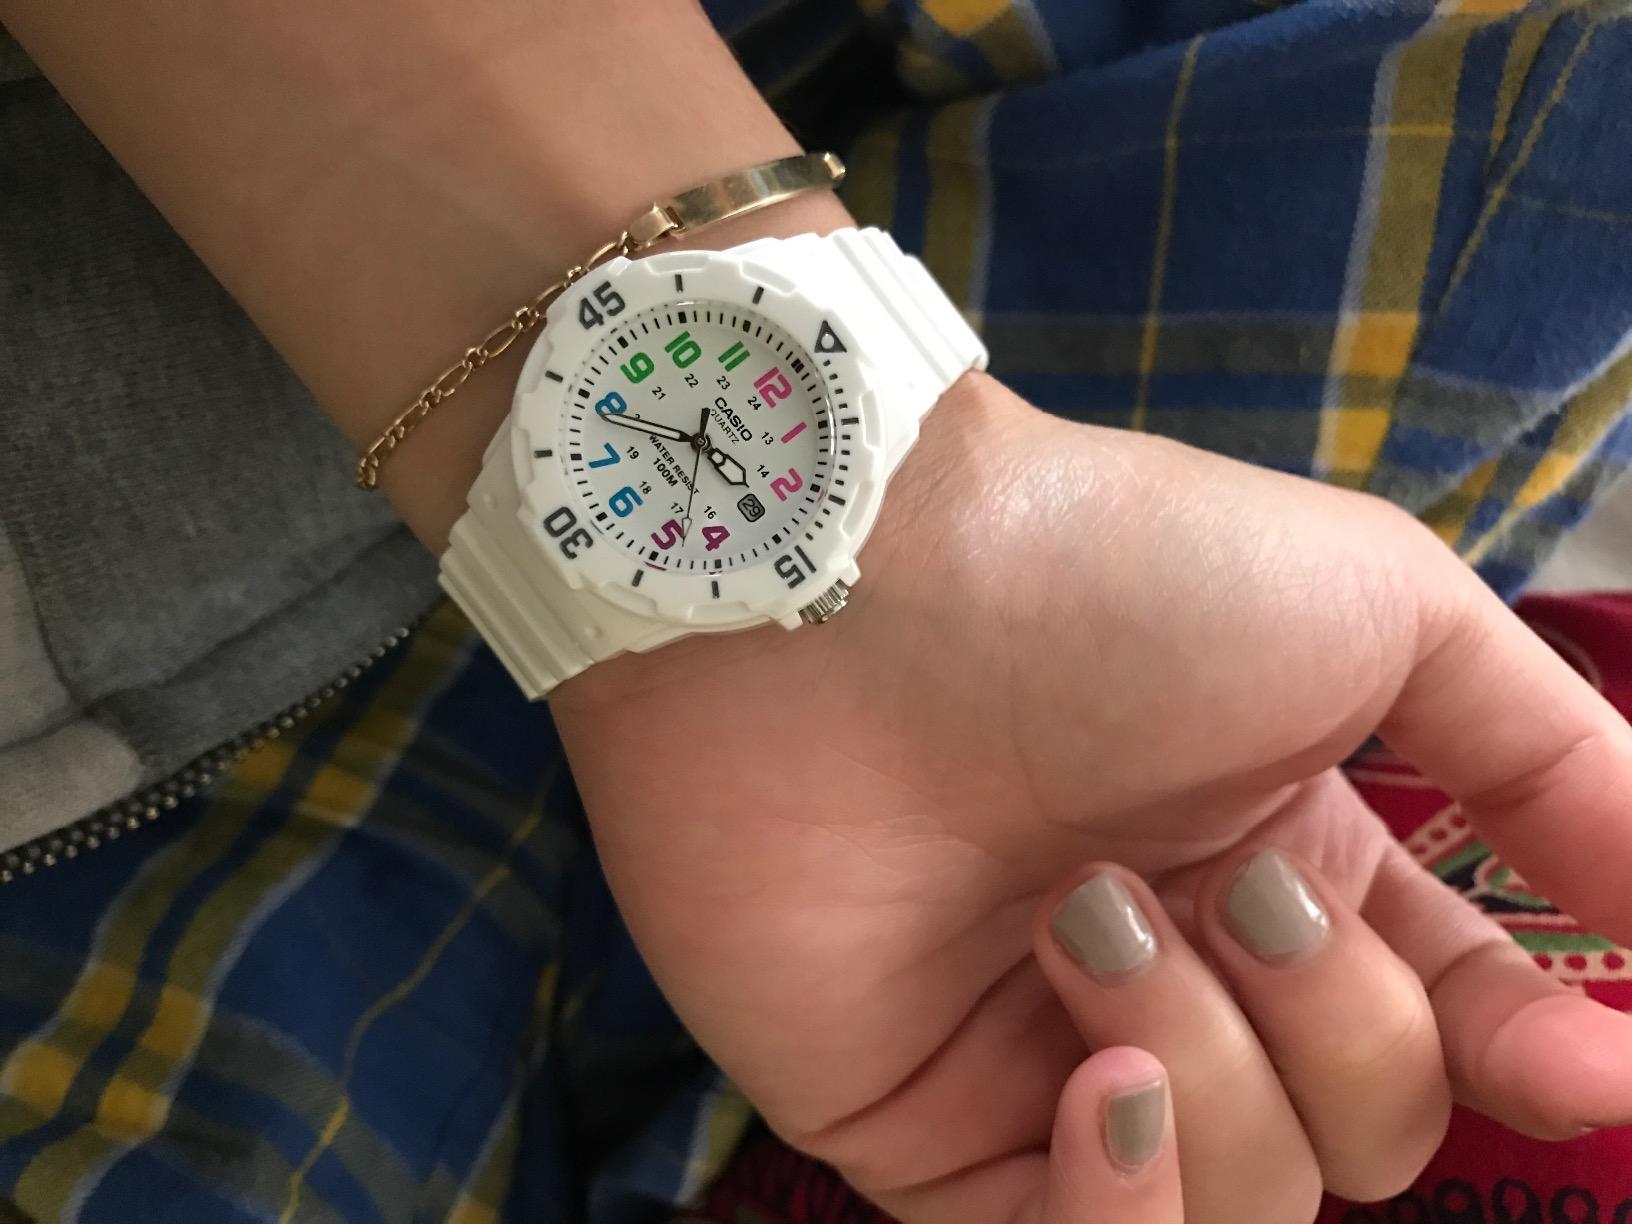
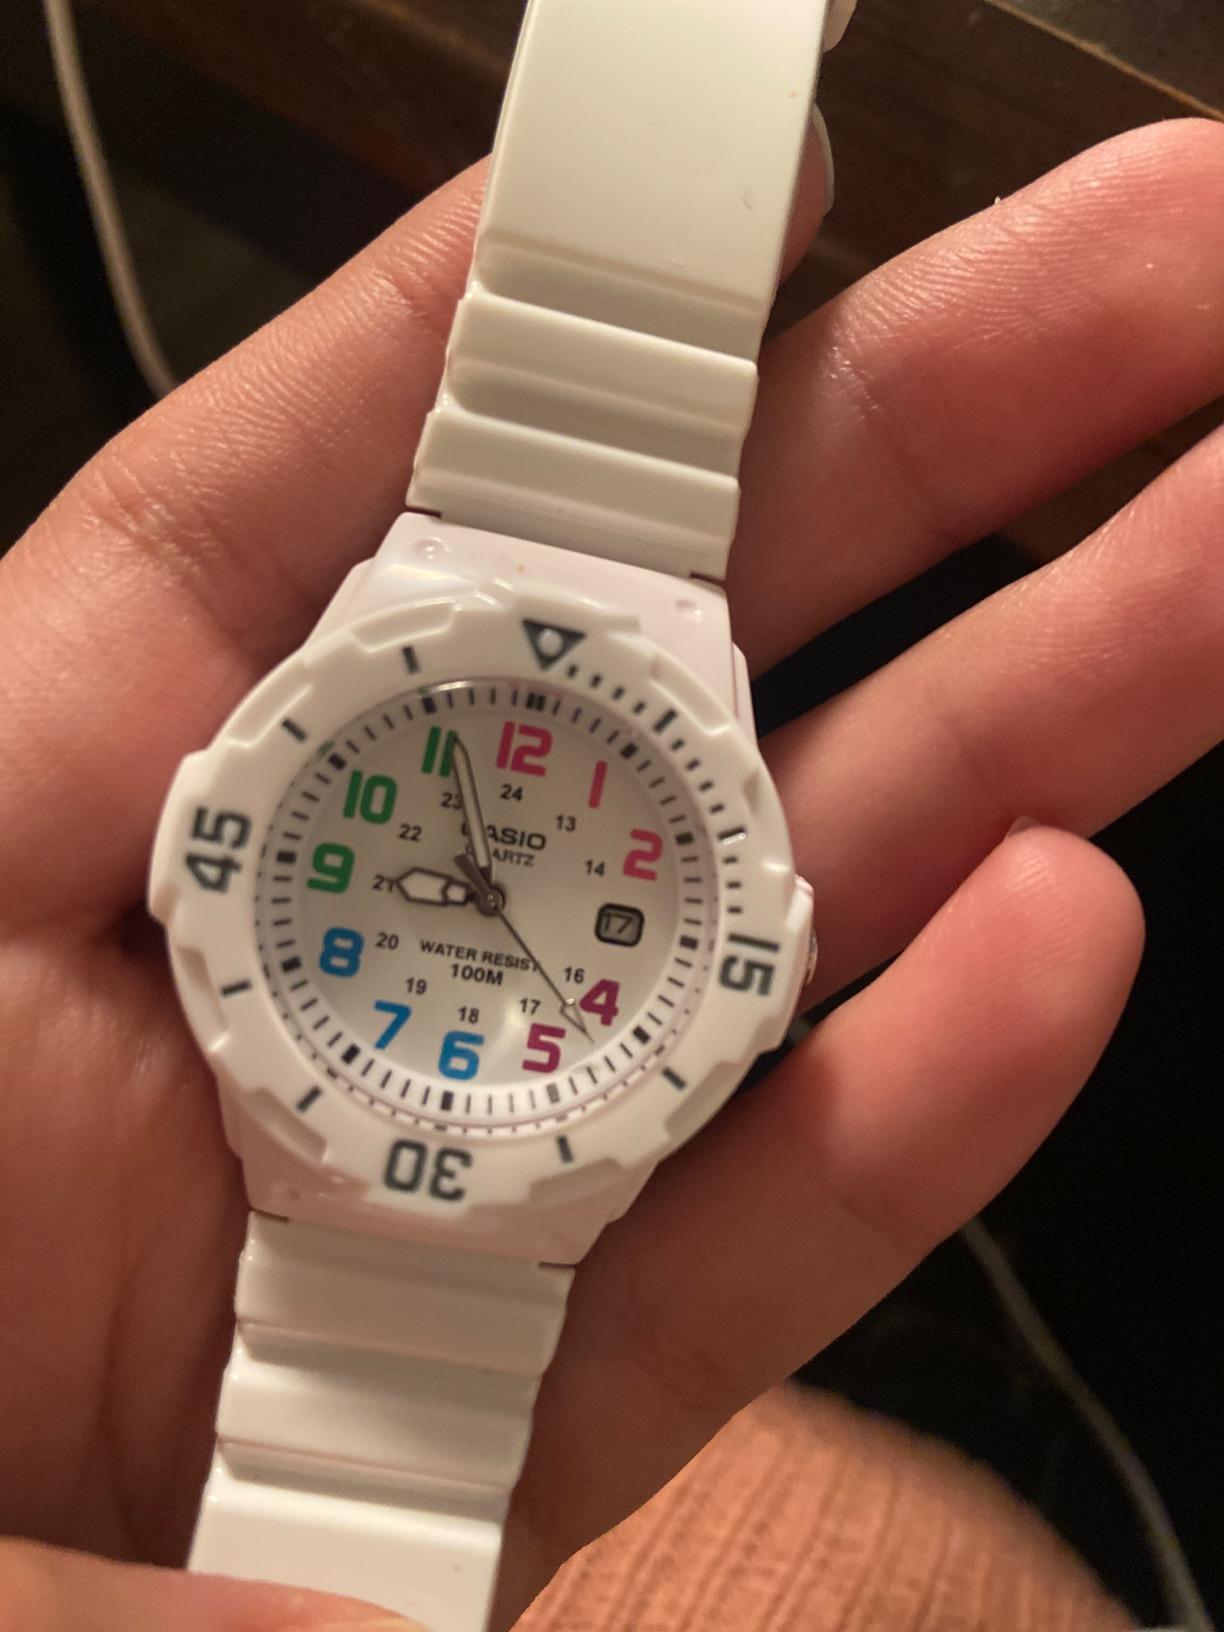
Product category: accessories_watch
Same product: yes